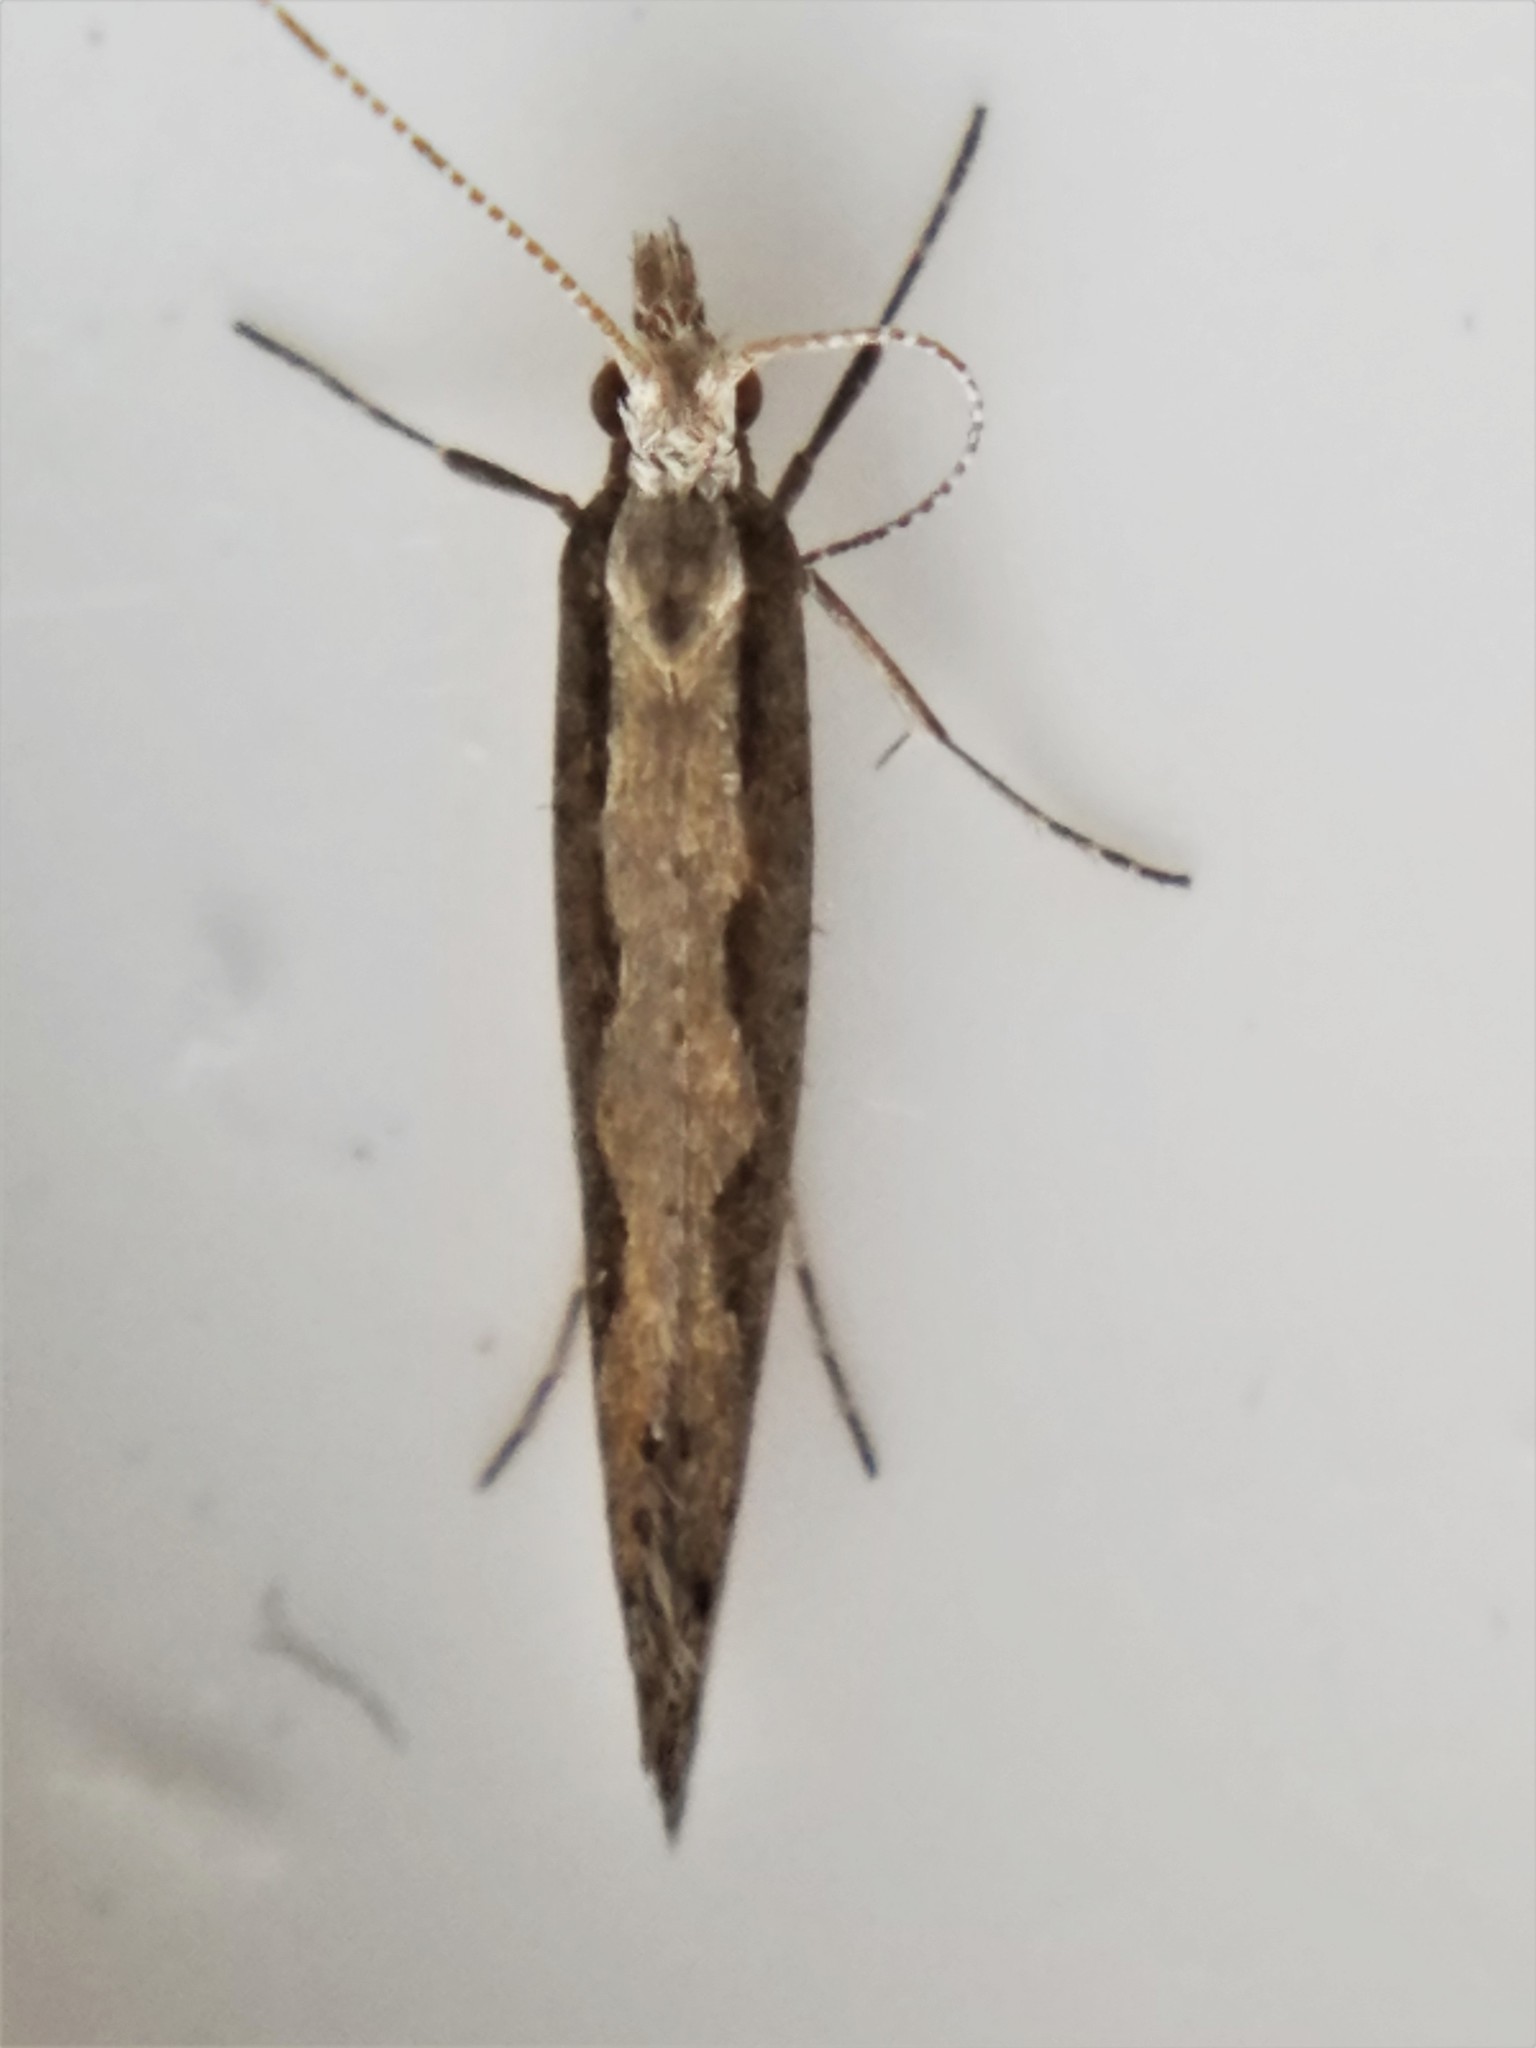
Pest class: diamondback_moth